Boomers (TV series)

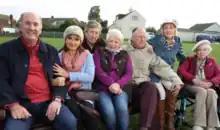

Boomers is a British television sitcom that was first broadcast on BBC One on 15 August 2014. The show was originally titled "Grey Mates" but was changed to "Boomers" in June 2014. Spanning two series and a special, it follows the ups and downs of three late middle-aged, recently retired (or due to retire) couples who live in Thurnemouth, 'Norfolk's only west-facing resort'. The series was written by Richard Pinto, directed by Adam Miller and made by Hat Trick Productions. Paul Schlesinger is the producer and Jimmy Mulville is the executive producer for Hat Trick Productions.